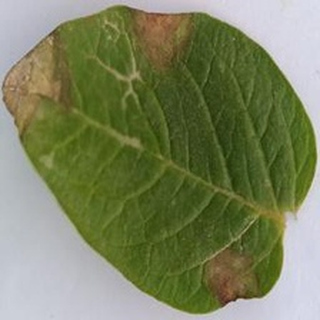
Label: potato_late_blight